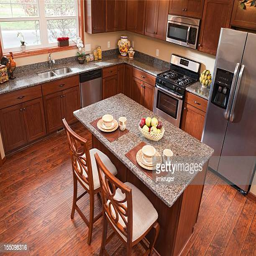
elevated view looking down into a warm modern kitchen .